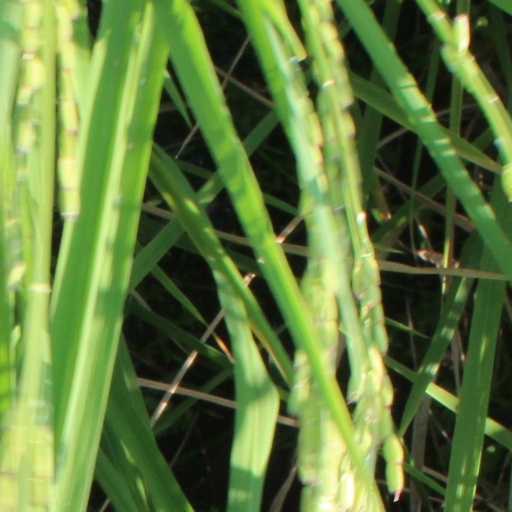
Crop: rice